Dot McKinnon

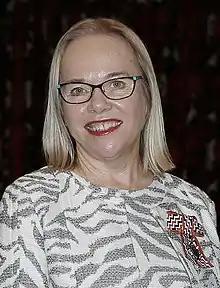
McKinnon in 2018

Dorothy Margaret McKinnon is a New Zealand lawyer, local politician and former deputy mayor of Whanganui.